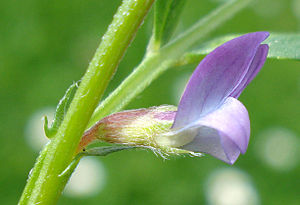
Vårvikke
Vårvikke, ofte skrevet vår-vikke, er en plante i ærteblomst-familien. I Danmark findes vårvikke hist og her på tørre overdrev og skrænter.